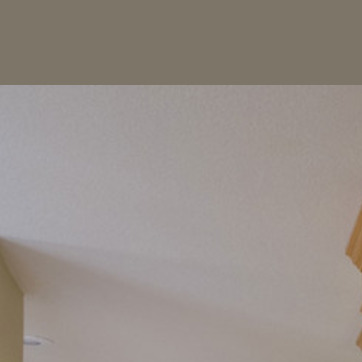
Material: painted